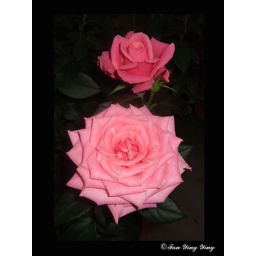
pink roses in bloom w frame